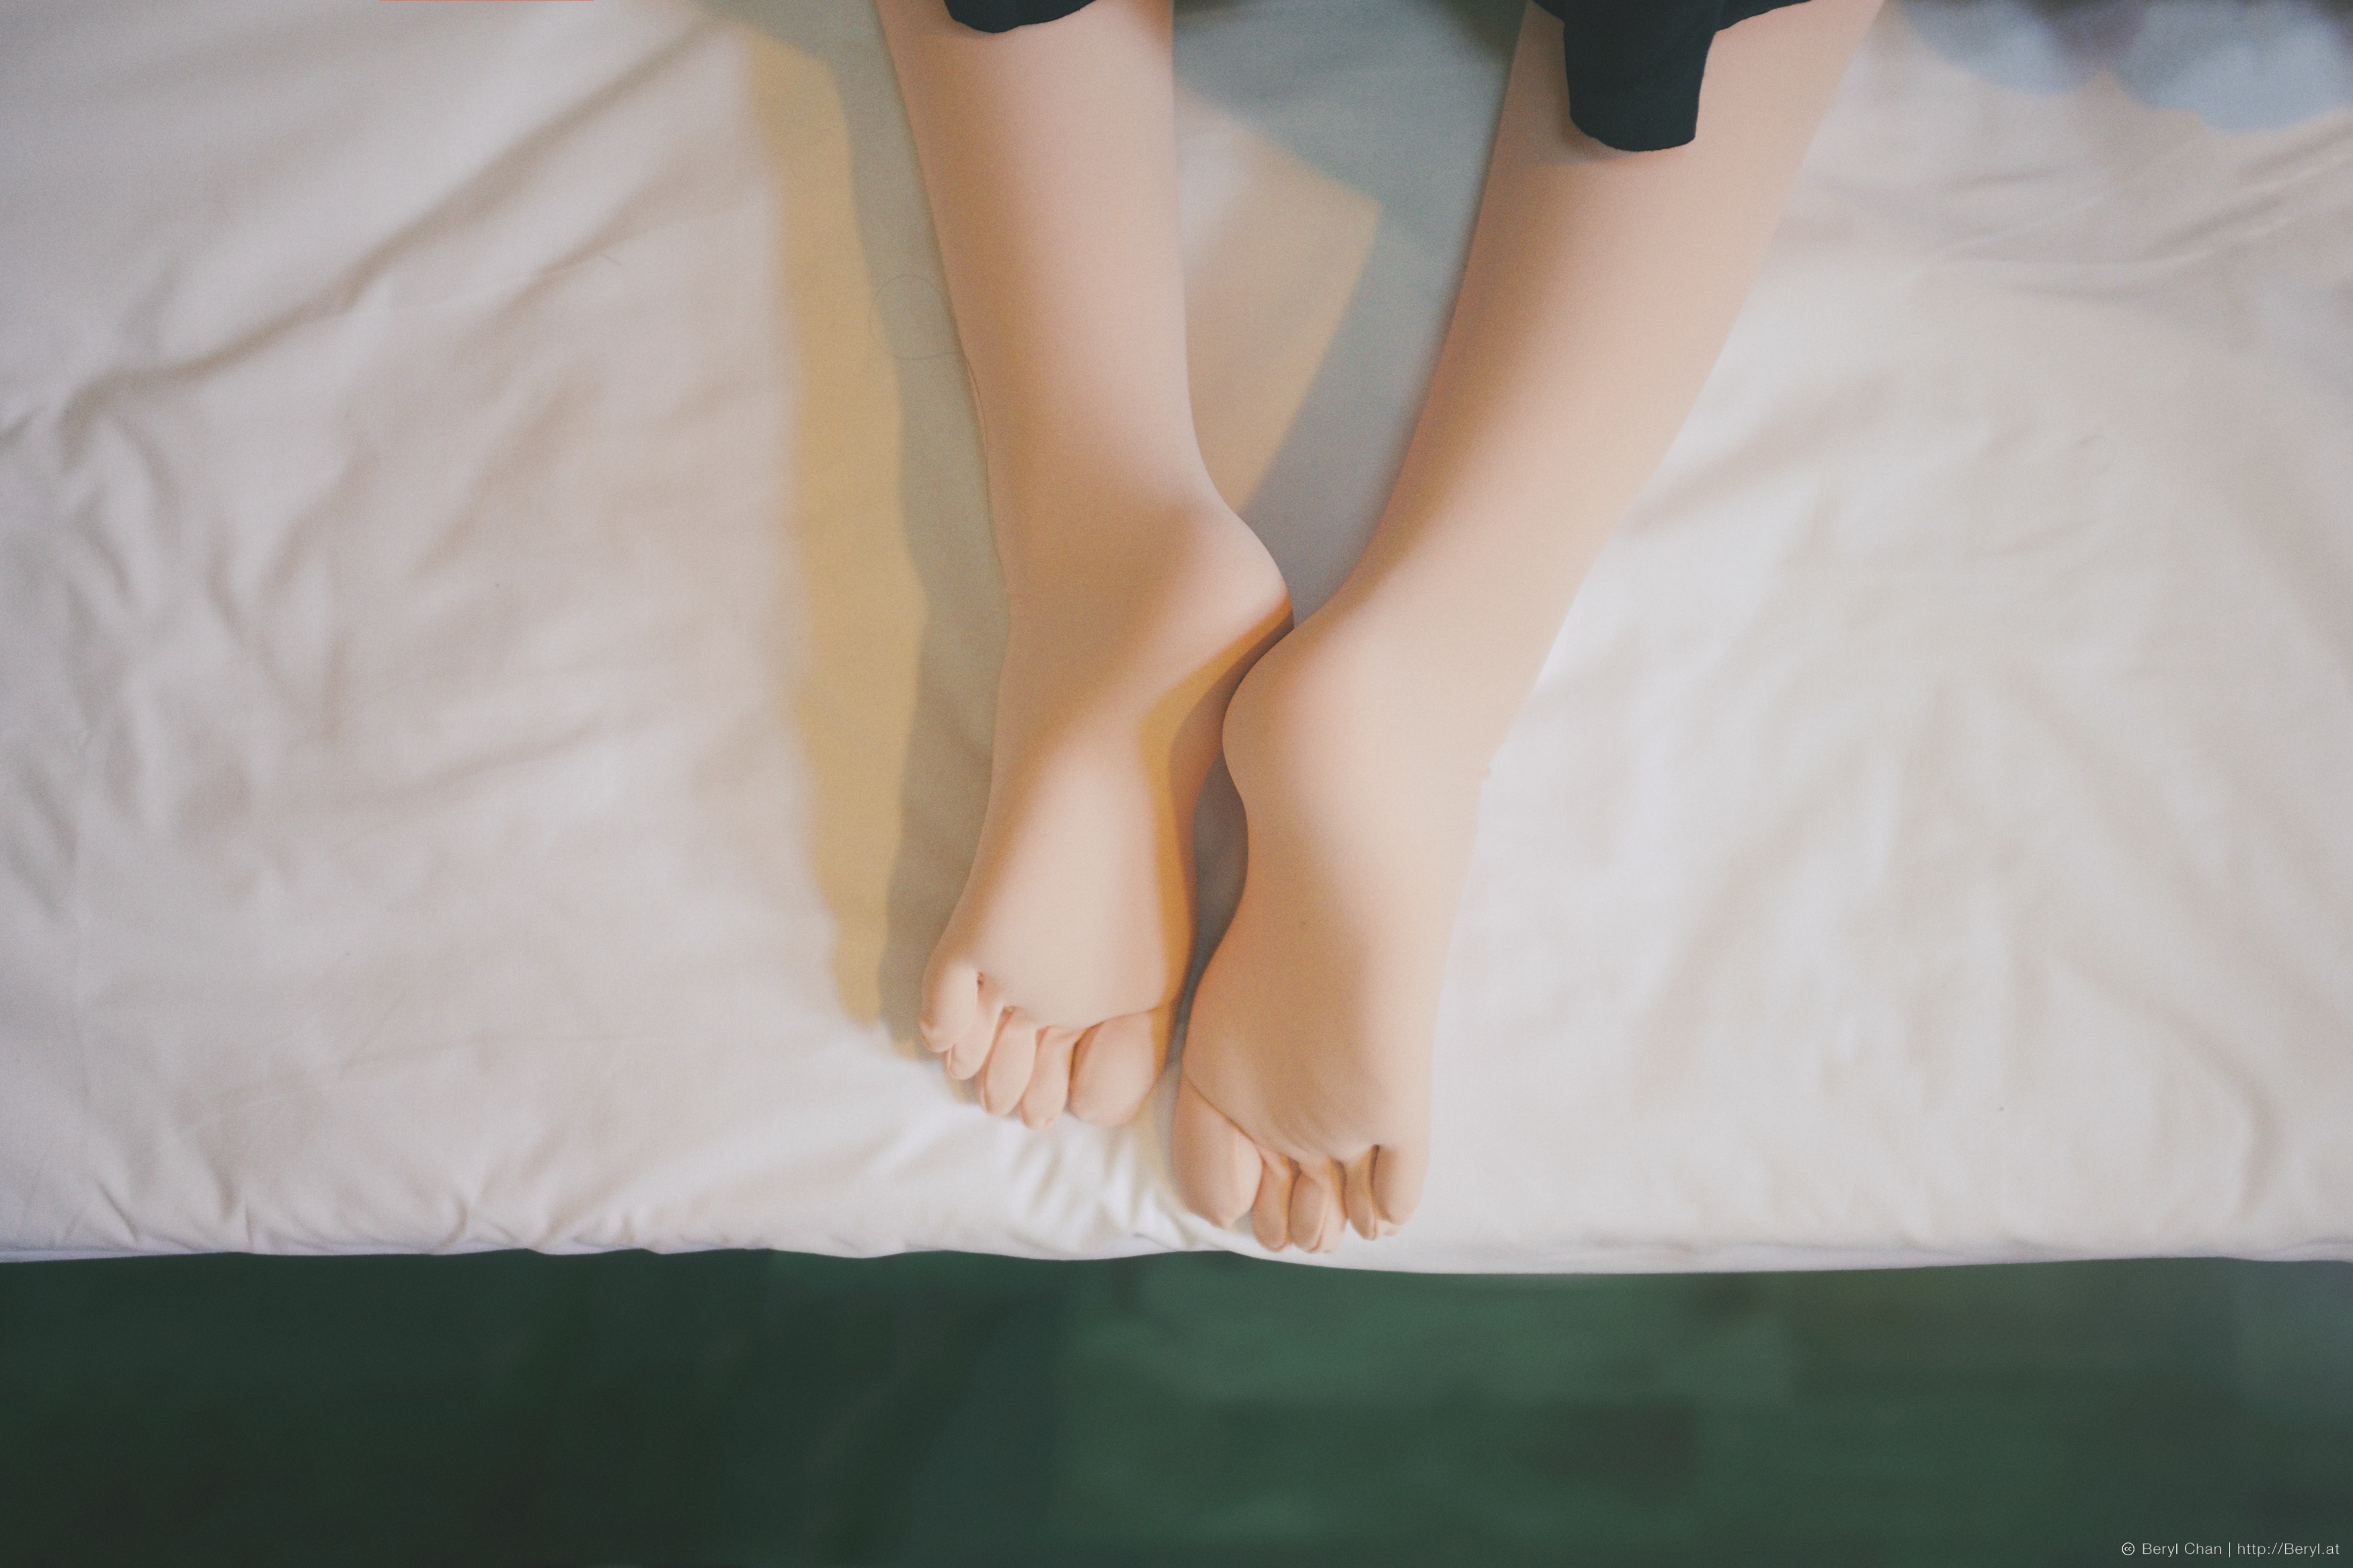
hand, girl, white, vintage, grain, warm, feet, trunk, cute, fujifilm, leg, finger, color, foot, clothing, closeup, arm, chest, human body, lingerie, toes, dress, 35mm, thigh, skin, beauty, faceless, blond, body, socks, tights, zentai, pantyhose, legging, fujifilmx100s, mirrorless, compact, interaction, abdomen, sense, undergarment